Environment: real
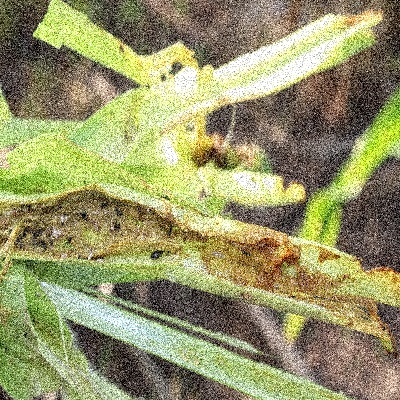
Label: fall_armyworm